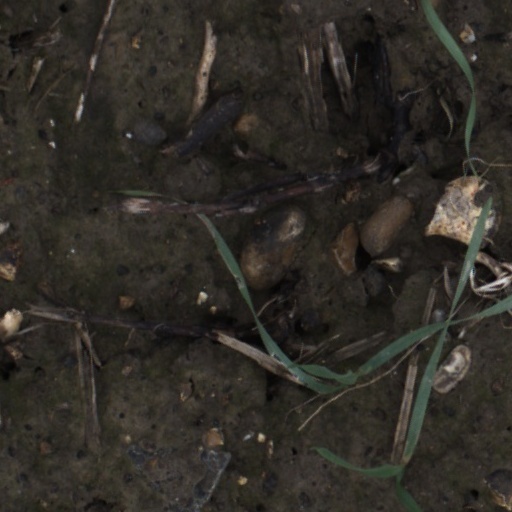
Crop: wheat